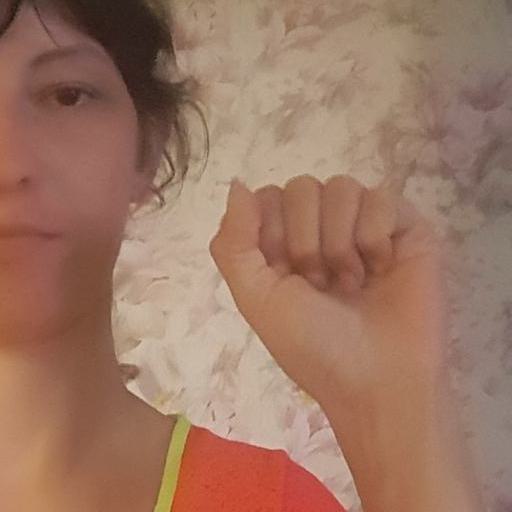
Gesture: fist